John Regan American Legion Hall

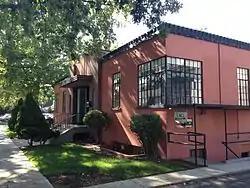

The John Regan American Legion Hall at 401 W. Idaho St. in Boise, Idaho was built in 1939. It was designed by Tourtellotte & Hummel. Its architecture is a hybrid of Moderne and Art Deco architecture.